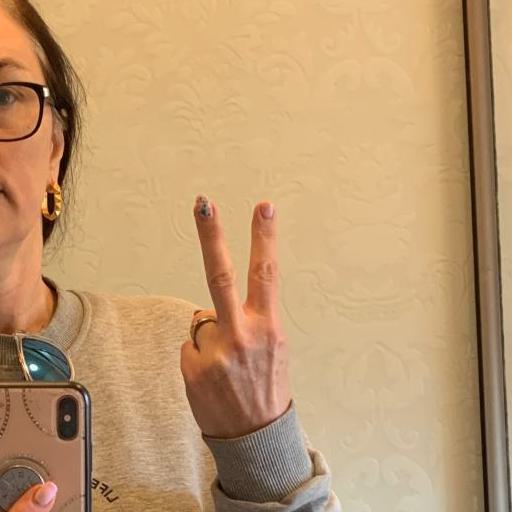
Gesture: peace_inverted